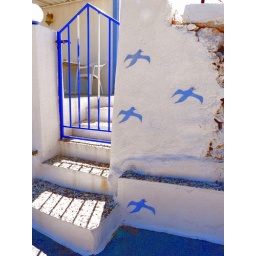
Lovely gate with white and blue wall and birds in Mandraki, Milos Island, Cyclades, Greece